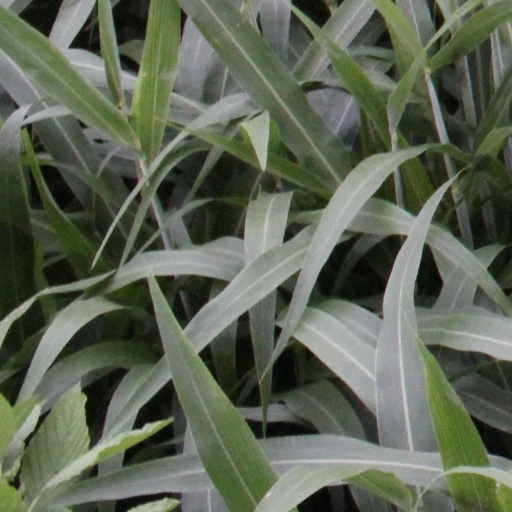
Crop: sorghum